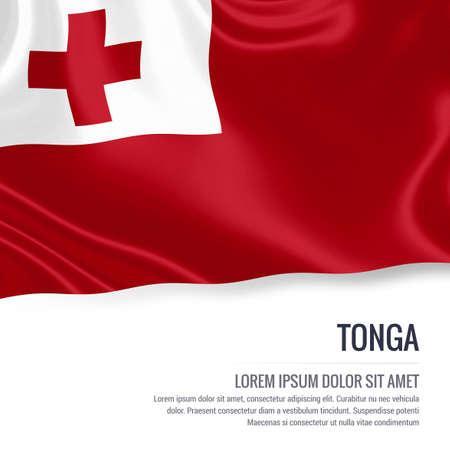
silky flag waving on an isolated white background with the white text area for your advert message .